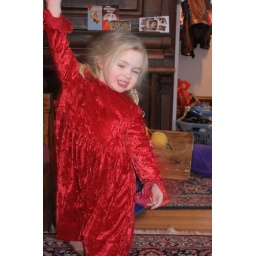
Hannah striking a pose in the red dress I made her.